John Barraclough Fell

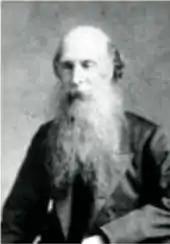
John Barraclough Fell

John Barraclough Fell (1815 – 18 October 1902) was an English railway engineer and inventor of the Fell mountain railway system.